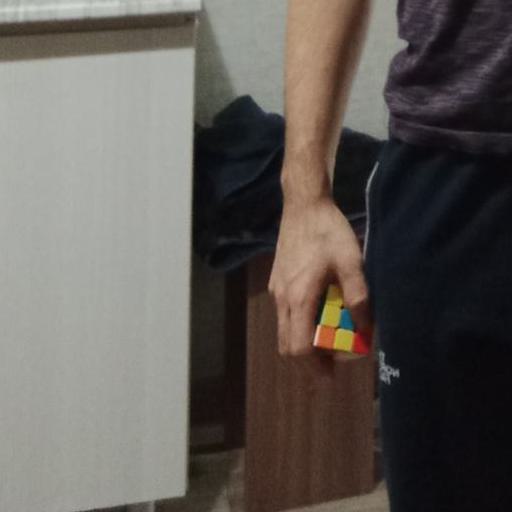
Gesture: no_gesture